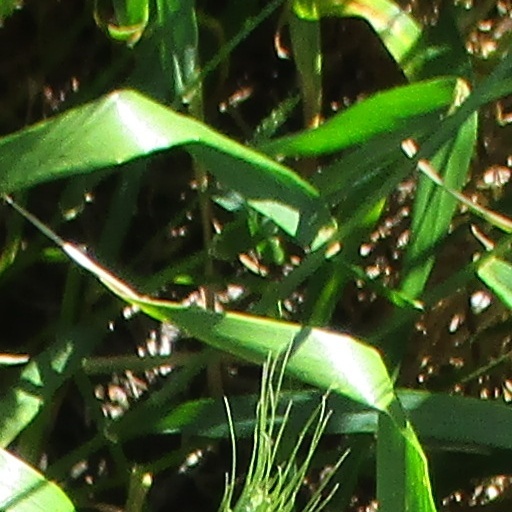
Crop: wheat